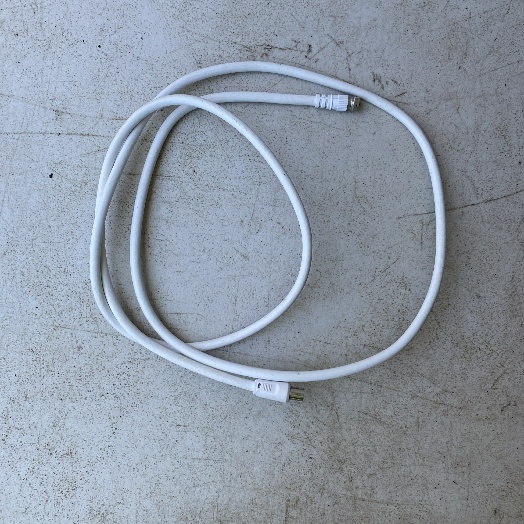
Label: Miscellaneous Trash